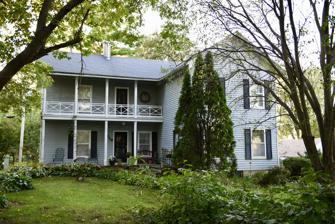
Building: John D. Bush House
Country: United States of America
Year built: 1873
Historic house in Iowa, United States United States historic place John D. Bush House U.S. National Register of Historic Places Show map of Iowa Show map of the United States Location 219 N. Kilworth Exira, Iowa Coordinates 41°35′39″N 94°52′32″W / 41.59417°N 94.87556°W / 41.59417; -94.87556 Area Less than one acre Built 1873 Built by Jens Uriah Hansen MPS Ethnic Historic Settlement of Shelby and Audubon Counties MPS NRHP reference No. 91001461 Added to NRHP October 3, 1991 The John D. Bush House is a historic building located in Exira, Iowa , United States.  Its significance is derived from its association with the skilled Danish immigrant craftsman Jens Uriah Hansen.  He was a native of Lourup, Denmark , and was the first Dane to settle in Audubon County . Hansen was responsible for constructing numerous houses and other buildings in the Exira area.  This is the only one with a high degree of structural integrity, and reflects Hansen's carpentry skills.  Built in 1873, the two-story frame structure rests on a brick foundation.  It features an L-shaped plan, and intersecting gabled roofs. John Bush, for whom the house was built, operated an early general store in town and served as the postmaster.  The Bush family retained the property until 1935.  It was used as a boarding house for five families in the 1930s.  The house was listed on the National Register of Historic Places in 1991. References